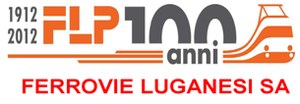
Le chemin de fer Lugano–Ponte Tresa est une ligne ferroviaire suisse à voie étroite, longue de 12,2 km, qui conduit de la ville de Lugano vers la ville de Ponte Tresa dans le canton du Tessin, à la frontière italo-suisse. C'est également une entreprise ferroviaire exploitant la ligne éponyme.